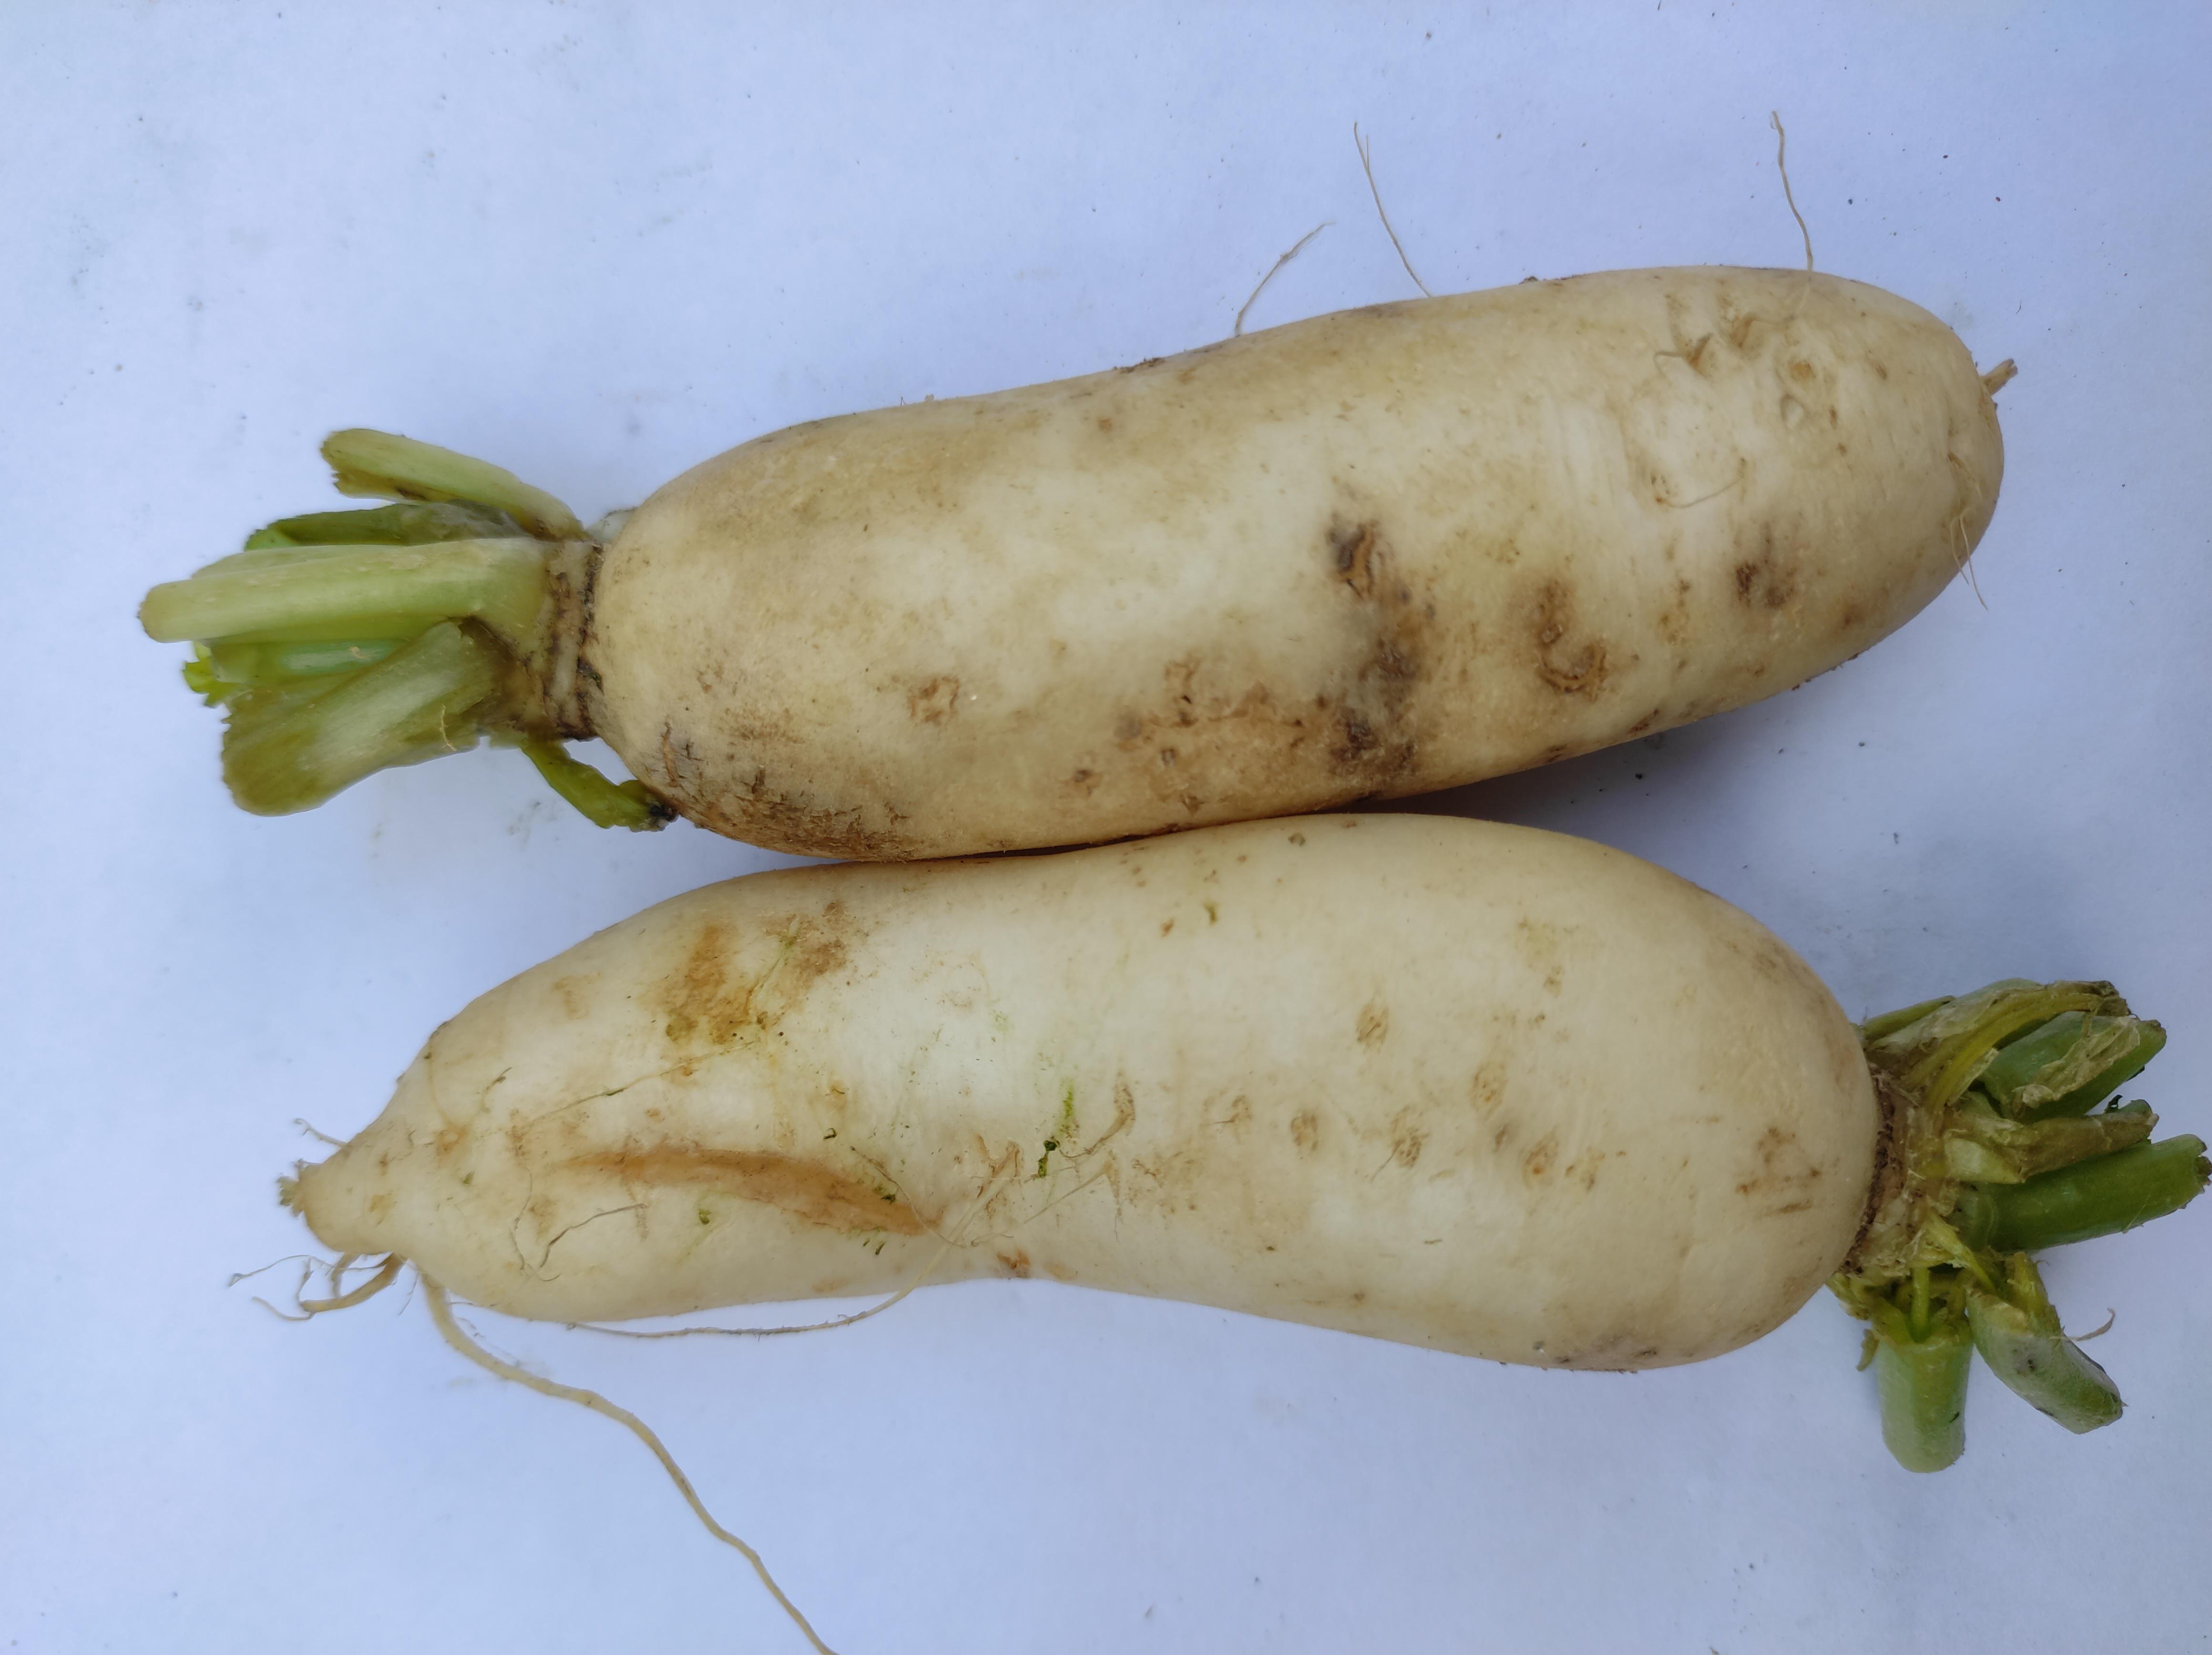
Label: Radish